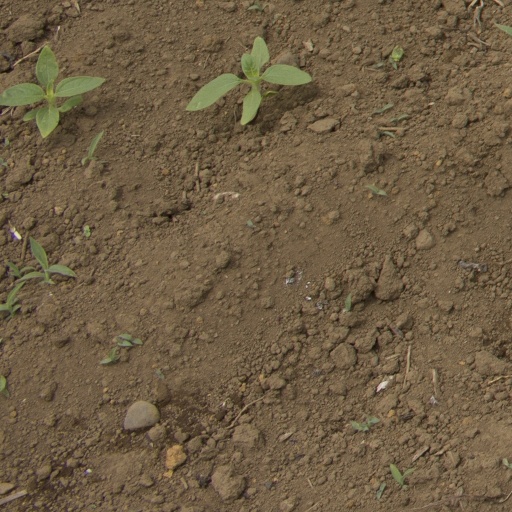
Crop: Jerusalem artichoke